Mystic Marriage of Saint Catherine (Veronese, c. 1547–1550)

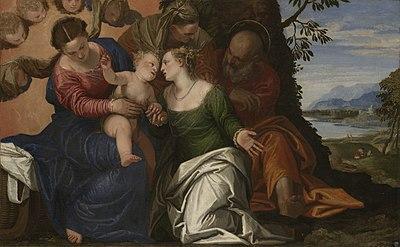
"Mystic Marriage of Saint Catherine" (c. 1547–1550) by Paolo Veronese

Mystic Marriage of Saint Catherine is an oil painting on canvas of by the Italian Renaissance painter Paolo Veronese. It was in the Liechtenstein Collection by 1767 and was acquired in 1926 by Catherine Barker Spaulding Hickox, who in 1970 bequeathed it to its present owner, the Barker Welfare Foundation. It is currently on long-term loan from the Foundation to the Yale University Art Gallery.